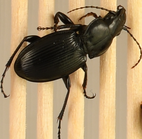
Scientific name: Cyclotrachelus torvus
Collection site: Northern Great Plains Research Laboratory NEON (NOGP), plot NOGP_007